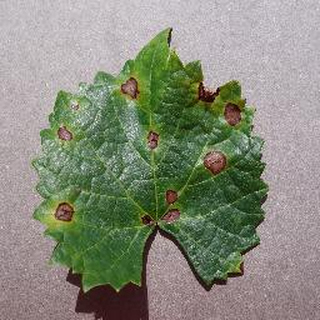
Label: grape_black_rot